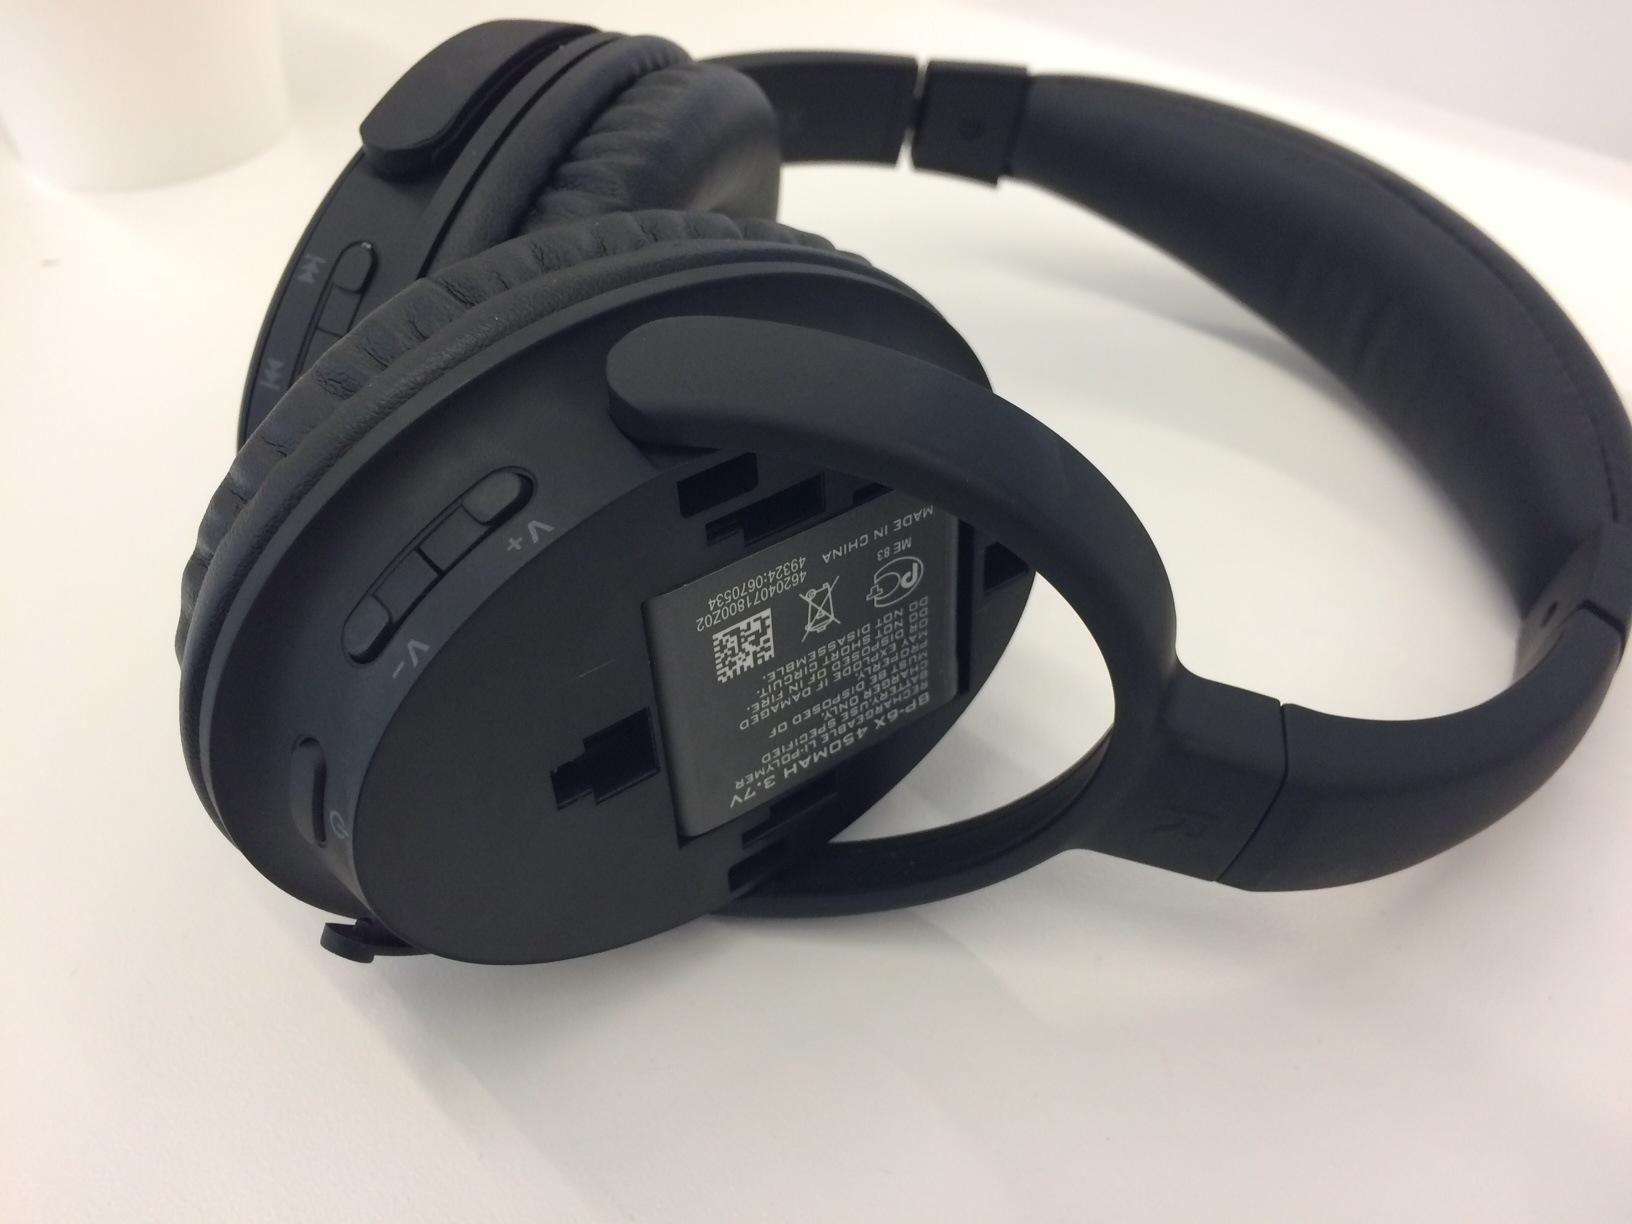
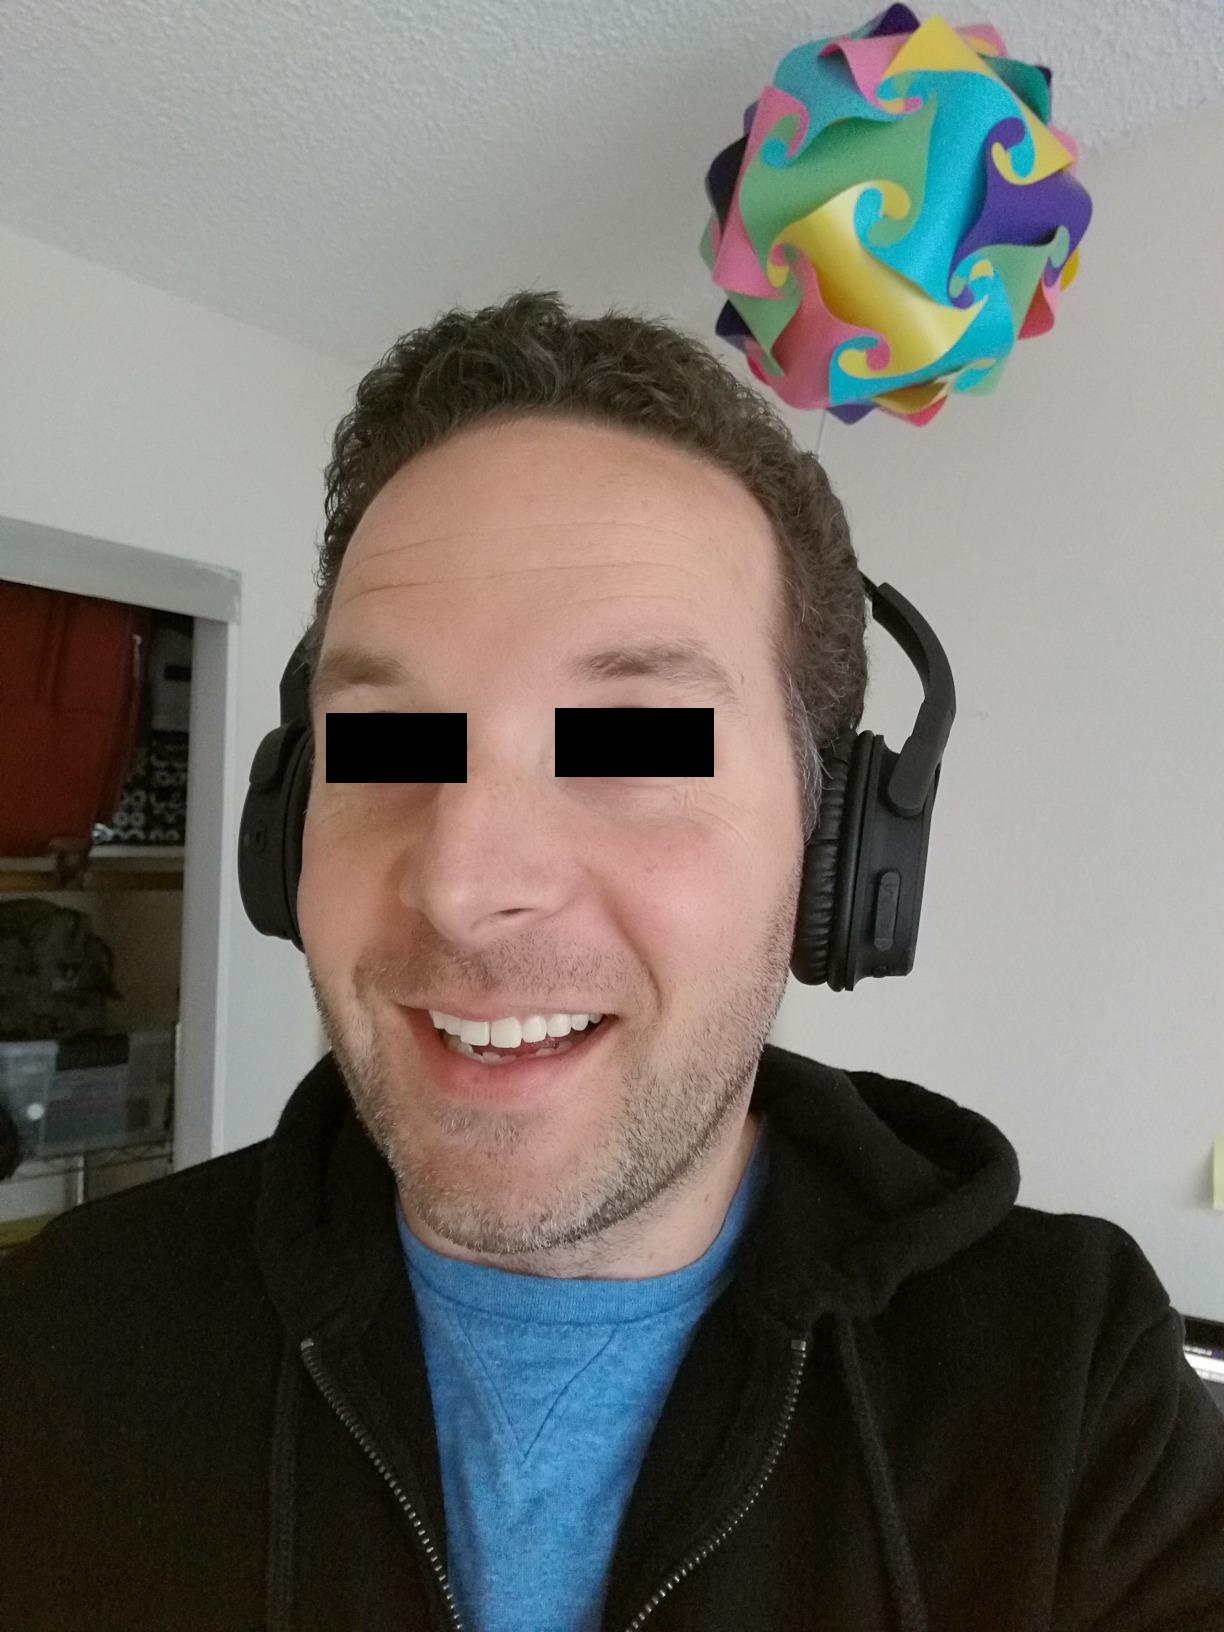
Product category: headphones
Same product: yes